Mount Zion Cemetery (Washington, D.C.)

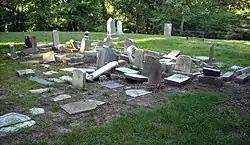

Mount Zion Cemetery/Female Union Band Society Cemetery is a historic cemetery located at 27th Street NW and Mill Road NW in the Georgetown neighborhood of Washington, D.C., in the United States. The cemetery is actually two adjoining burial grounds: the Mount Zion Cemetery and Female Union Band Society Cemetery. Together these cemeteries occupy approximately three and a half acres of land. The property fronts Mill Road NW and overlooks Rock Creek Park to the rear. Mount Zion Cemetery, positioned to the East, is approximately 67,300 square feet in area; the Female Union Band Cemetery, situated to the West, contains approximately 66,500 square feet. Mount Zion Cemetery, founded in 1808 as The Old Methodist Burial Ground, was leased property later sold to Mount Zion United Methodist Church. Although the cemetery buried both White and Black persons since its inception, it served an almost exclusively African American population after 1849. In 1842, the Female Union Band Society purchased the western lot to establish a secular burying ground for African Americans. Both cemeteries were abandoned by 1950.